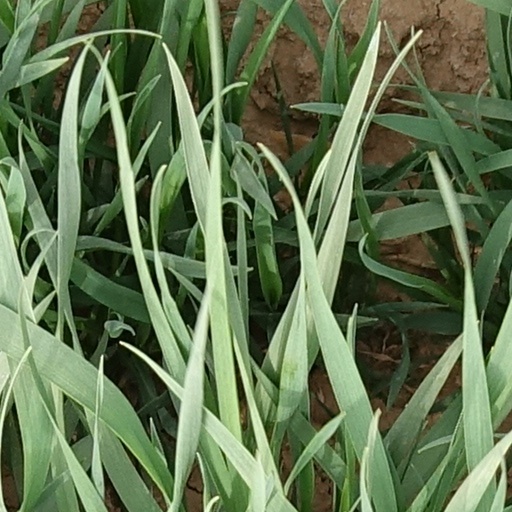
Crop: wheat